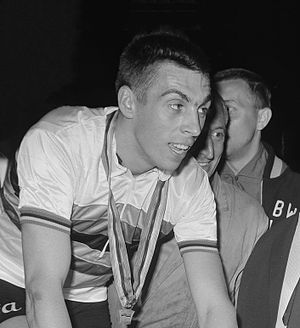
Patrick Sercu
Patrick Sercu i 1967
Patrick Sercu var en belgisk cykelrytter, der både var aktiv på landevejen og på cykelbanen.